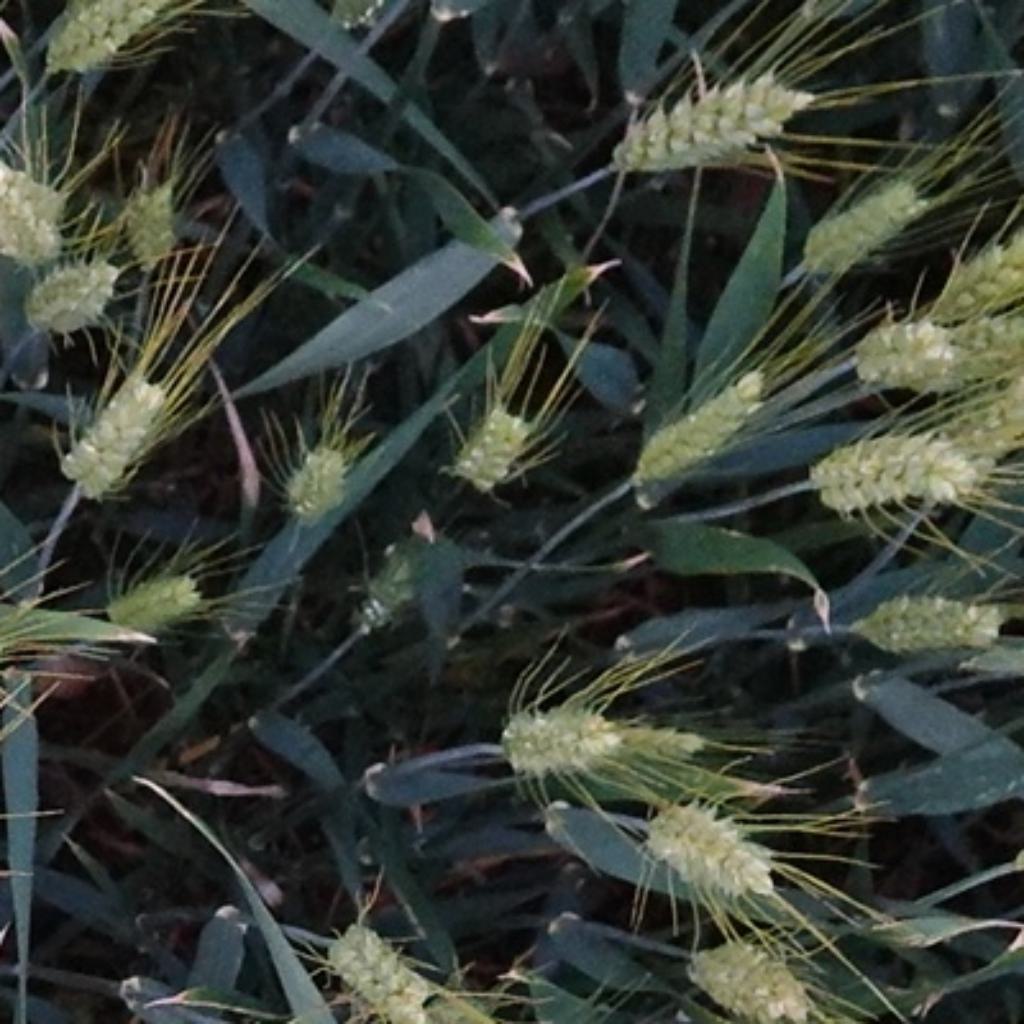
Country: France
Location: Toulouse
Wheat development stage: Filling - Ripening